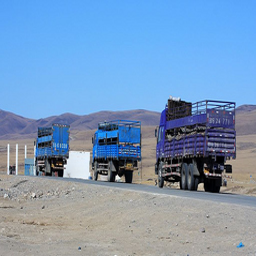
Three similar commercial trucks driving together down a road.
A group of three delivery trucks driving down a road.
three trucks traveling behind one another on a dirt road.
Three large blue flat bed trucks on a deserted road.
Three trucks traveling down a street near a desert.